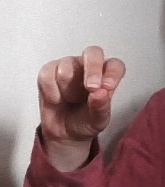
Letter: gaaf